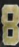
Number: 8